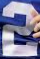
Number: 2